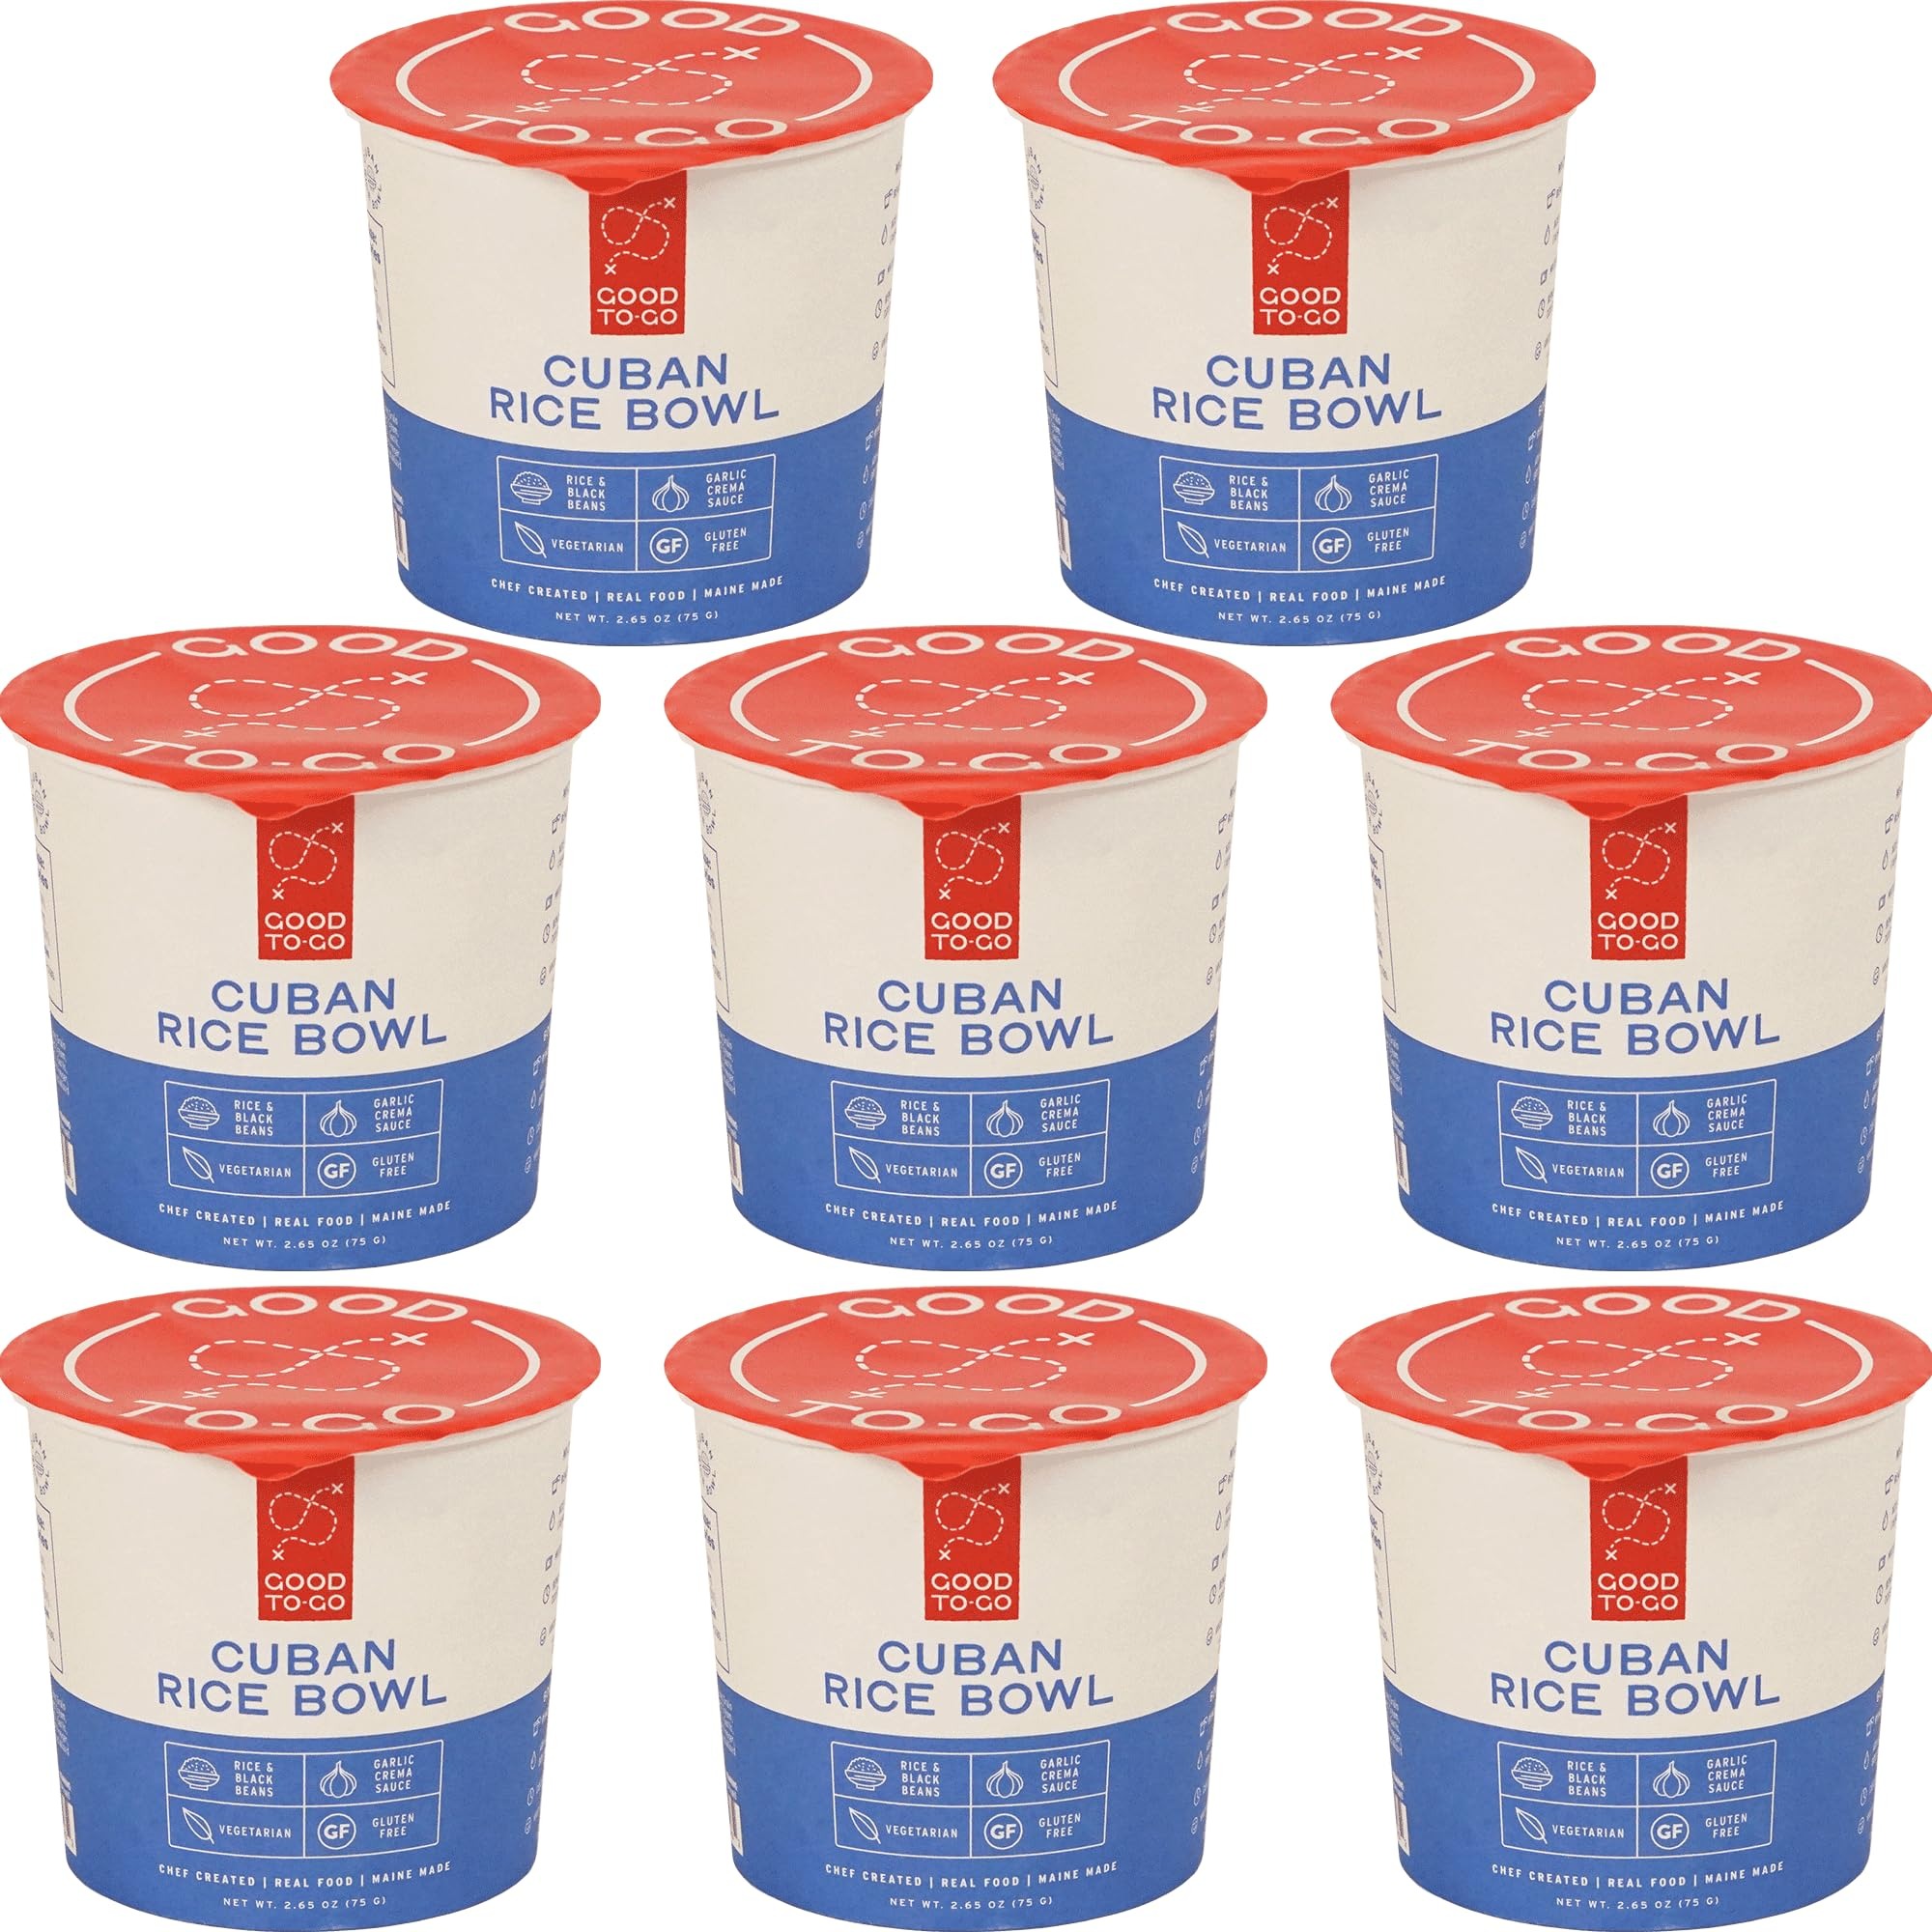
Item Name: GOOD TO-GO Instant Lunch & Dinner Cups (8-Pack) | Gluten-Free | Real Food Ready in Under 10 Minutes! | Microwavable Food Just Add Water Meals | Healthy, Delicious, Low in Sodium (Cuban Rice Bowl, 8-Pack)
Product Description: Good To-Go Cuban Rice Bowl Cup, Case of 8, 9012cs
Value: 8.0
Unit: Count

Price: 41.19